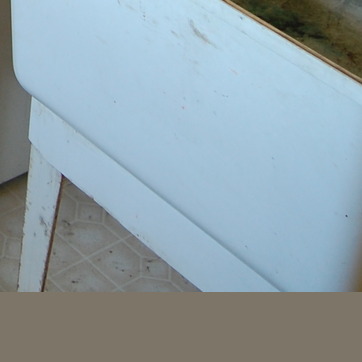
Material: plastic